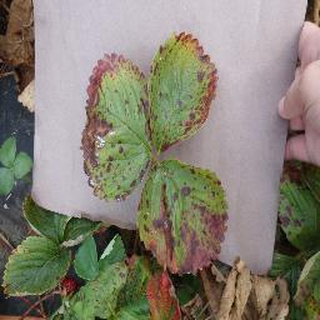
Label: strawberry_leaf_scorch